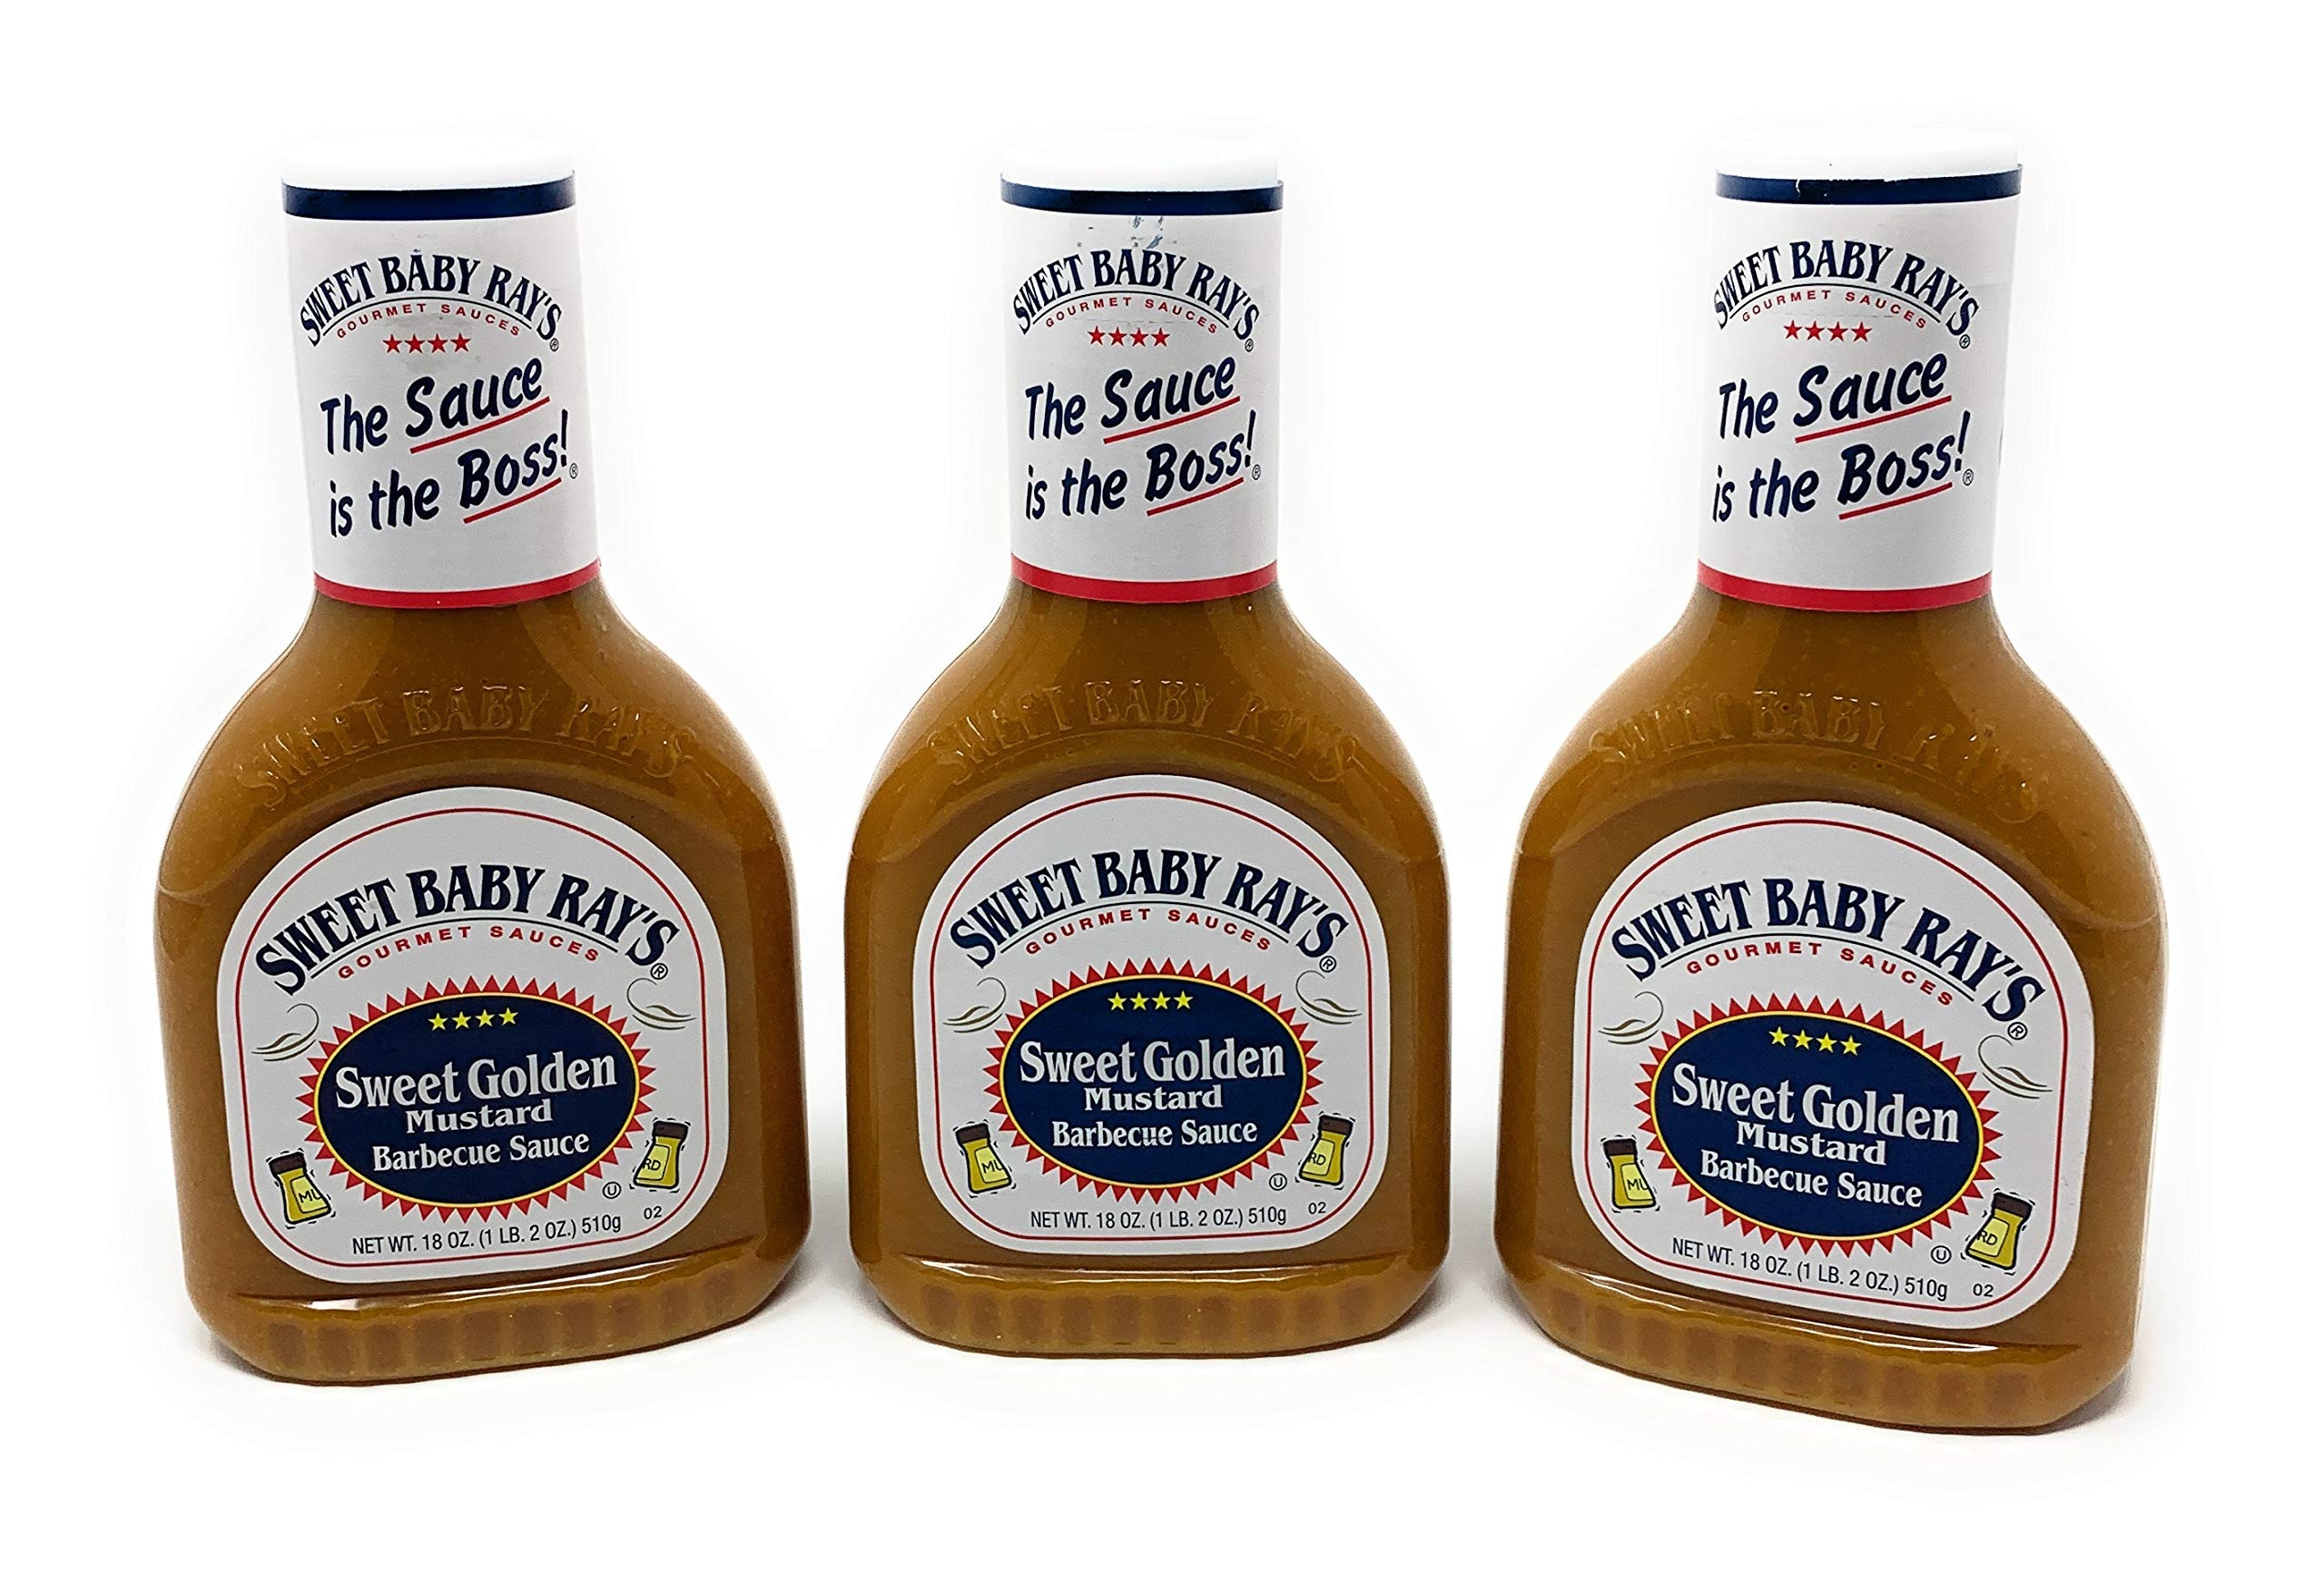
Item Name: Sweet Baby Ray's New Sweet Golden Mustard Barbecue Sauce 18oz (3 Bottle Multipack)
Value: 54.0
Unit: Ounce

Price: 2.52